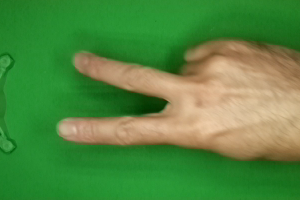
Label: scissors